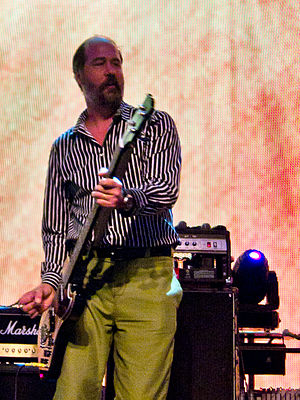
Smells Like Teen Spirit / Udgivelses, succes og anerkendelse
Krist Novoselic har sagt i et interview, at havde det ikke været for "Smells Like Teen Spirit", ved han ikke, hvor fremgangsrig Nevermind havde været.
"""Smells Like Teen Spirit"" er en sang komponeret og indspillet af det amerikanske rockband Nirvana. Sangen er første nummer på bandets andet album Nevermind fra 1991, hvorfra den også er førstesingle. Den blev udgivet på DGC Records. Sangen er skrevet af Kurt Cobain, Krist Novoselic og Dave Grohl og er produceret af Butch Vig. Sangen bruger en vers-omkvædsform, hvor hovedriffet, bestående af fire akkorder, bliver brugt i introen og omkvædet for at skabe en skiftevis støjende og dæmpet dynamik.